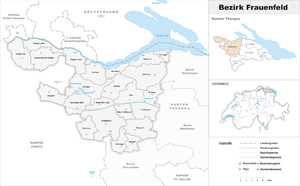
Le district de Frauenfeld est un des cinq districts du canton de Thurgovie. Il compte 66 788 habitants pour une superficie de 279,59 km². Le chef-lieu est Frauenfeld.